Le Gué-d'Alleré

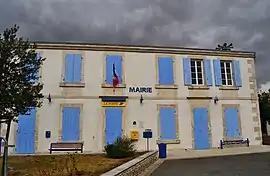
The town hall in Le Gué-d'Alleré

Le Gué-d'Alleré is a commune in the Charente-Maritime department in southwestern France.